John H. Traver Farm

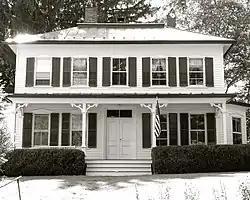

John H. Traver Farm is a historic home and farm complex located at Württemberg in Dutchess County, New York. The main house was built about 1876 and is a two-story, five-bay, center hall frame dwelling. It is sheathed in clapboard siding and has a low pitched hipped roof with broadly projecting eaves. It features a verandah with square support posts and ornate scroll sawn knee braces. Also on the property is a Dutch barn, a carriage house, shed, and stone walls.